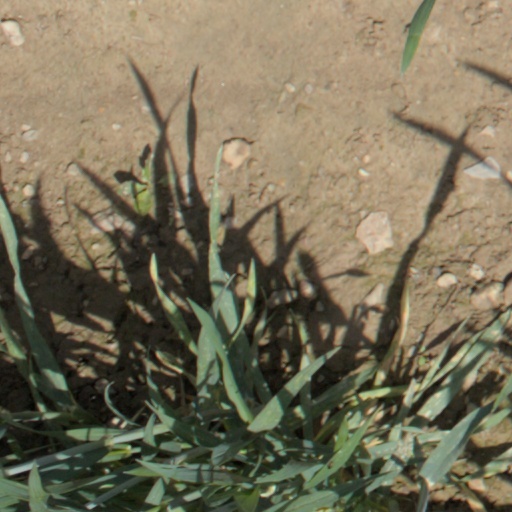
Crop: wheat